Campaign for the Protection of Rural Wales

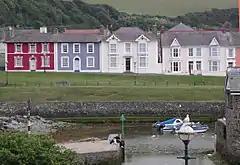
Aberaeron- an example of colour-washed houses

The Pembroke Power Station was completed in 1968 for CEGB and together with Marchwood, near Southampton, was the largest oil fired power station to be built. Its maximum output was 2,000 MW and it was joined to Burry Port in Carmarthenship by two 400KVA power lines on 170 foot high pylons. It could emit 600 tons of sulphur dioxide and 3 tons of nitrogen oxides from a 500-foot chimney. The Power Station never managed to reach this maximum output. Initially it was using crude oil from the adjacent refineries but in 1992 National Power proposed changing this to orimulsion, a mixture of water and bitumen, which came from Venezuela. This would have quadrupled the potential output of sulphur dioxide as well as the possible risk of an orimulsion spill in Milford Haven. There was a local outcry when it was realised that the power station may already be causing a higher level of asthma and that there were other health risks from orimulsion. The Pembrokeshire Branch of CPRW joined with other local groups in opposing the scheme and eventually National Power suggested an additional desulphurisation plant. However, the Secretary of State decided to hold an inquiry, but a few weeks before it started National Power withdrew the proposals. The Power Station was mothballed in 1996 and demolished between 2000 and 2003. It was replaced by the Pembroke B Power Station on the same site which opened in 2012, which has turbines which run on natural gas and has a heat recovery steam generator